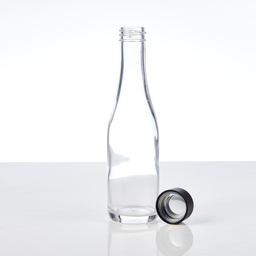
Label: bottles